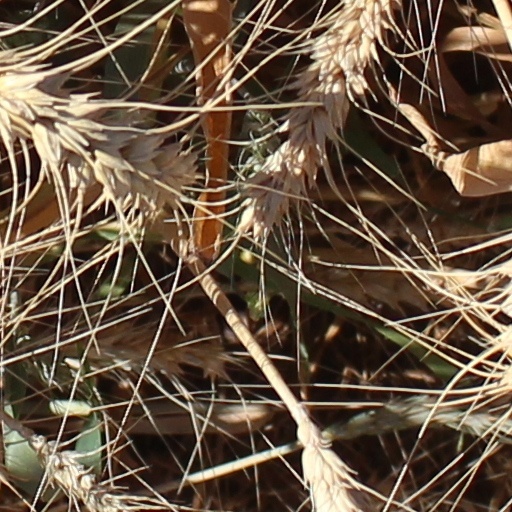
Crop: wheat